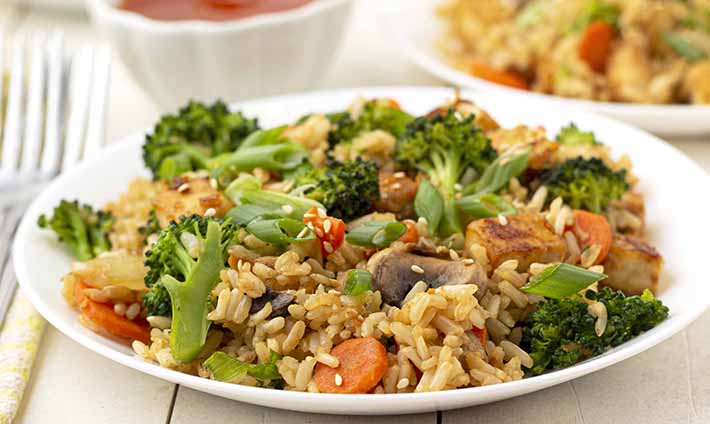
Dish: fried_rice